John Ross House (Rossville, Georgia)

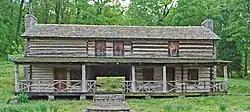

The John Ross House is a historic house at Lake Avenue and Spring Street in Rossville, Georgia. It was the home of the long-serving Cherokee Nation leader John Ross from 1830 to 1838, after his lands and fine home near the Coosa River had been taken by the state. Ross (1790-1866) led the Cherokee for many years, notably opposing the Cherokee Removal, which he was unable to stop. His house was declared a National Historic Landmark in 1973.